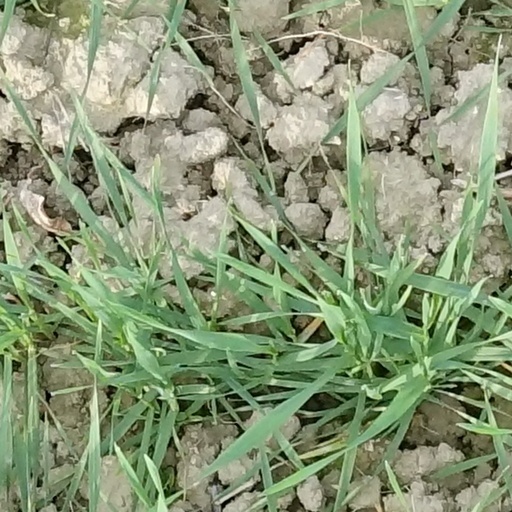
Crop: wheat